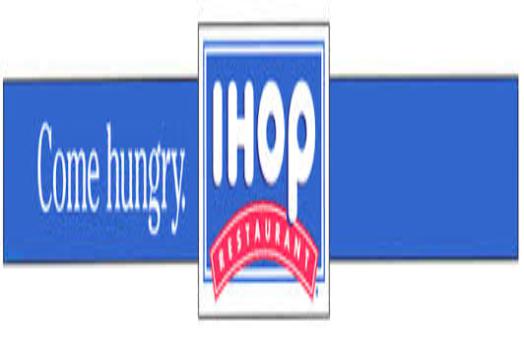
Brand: IHOP
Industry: Food